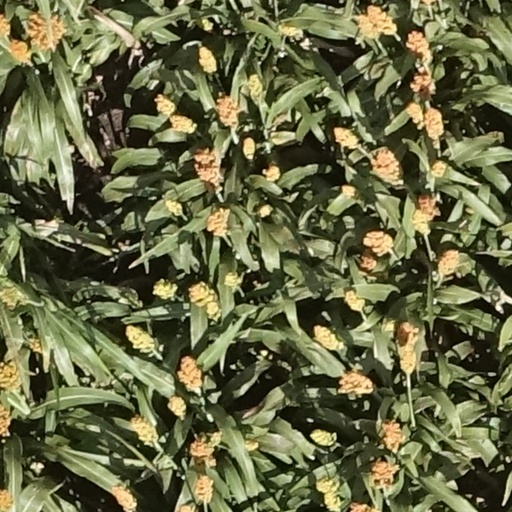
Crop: sorghum